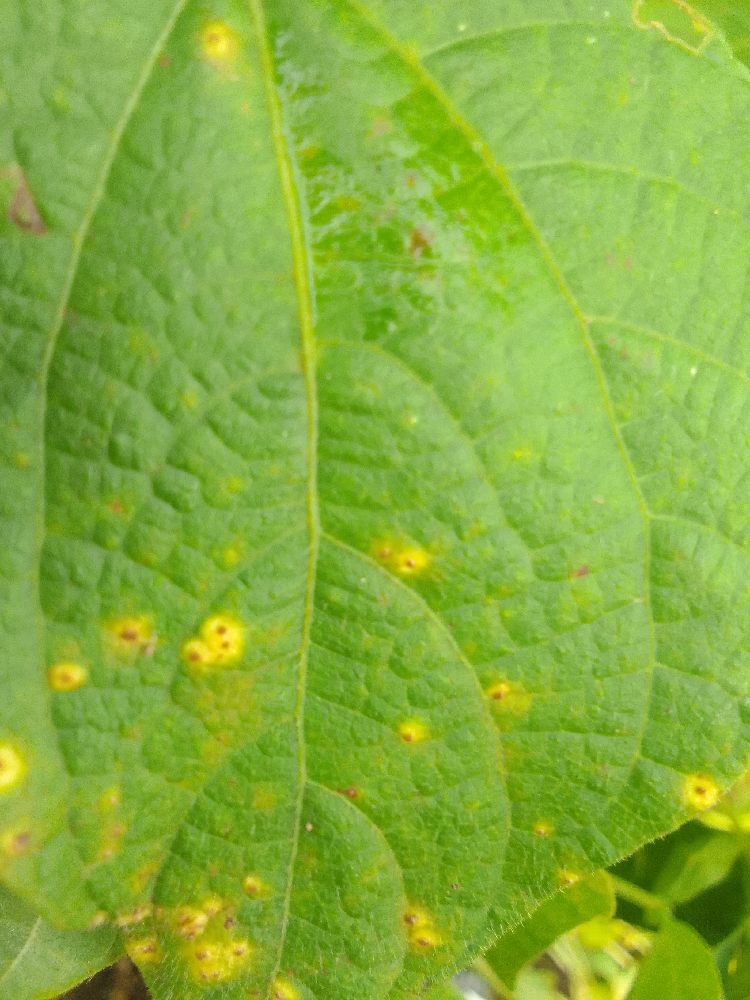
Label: rust